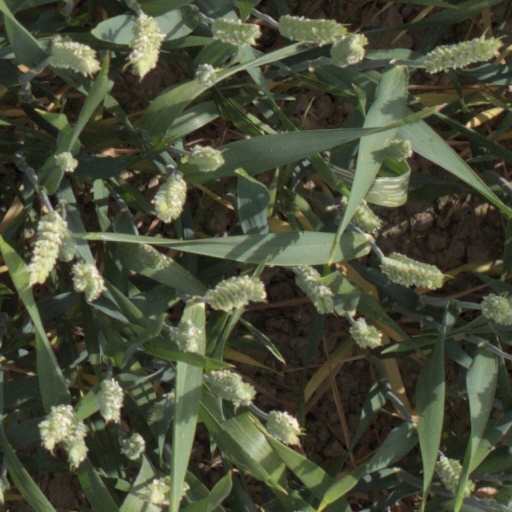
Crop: wheat